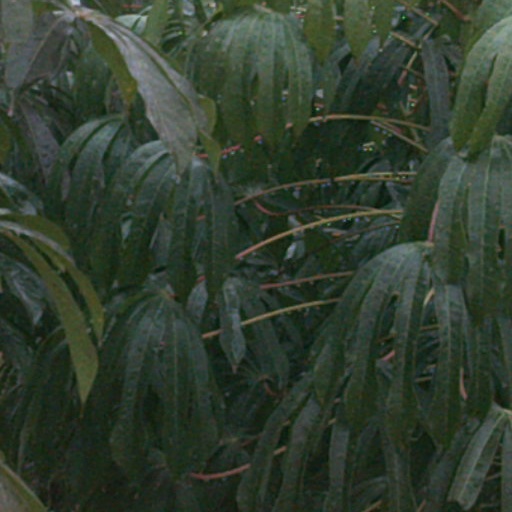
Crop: cassava